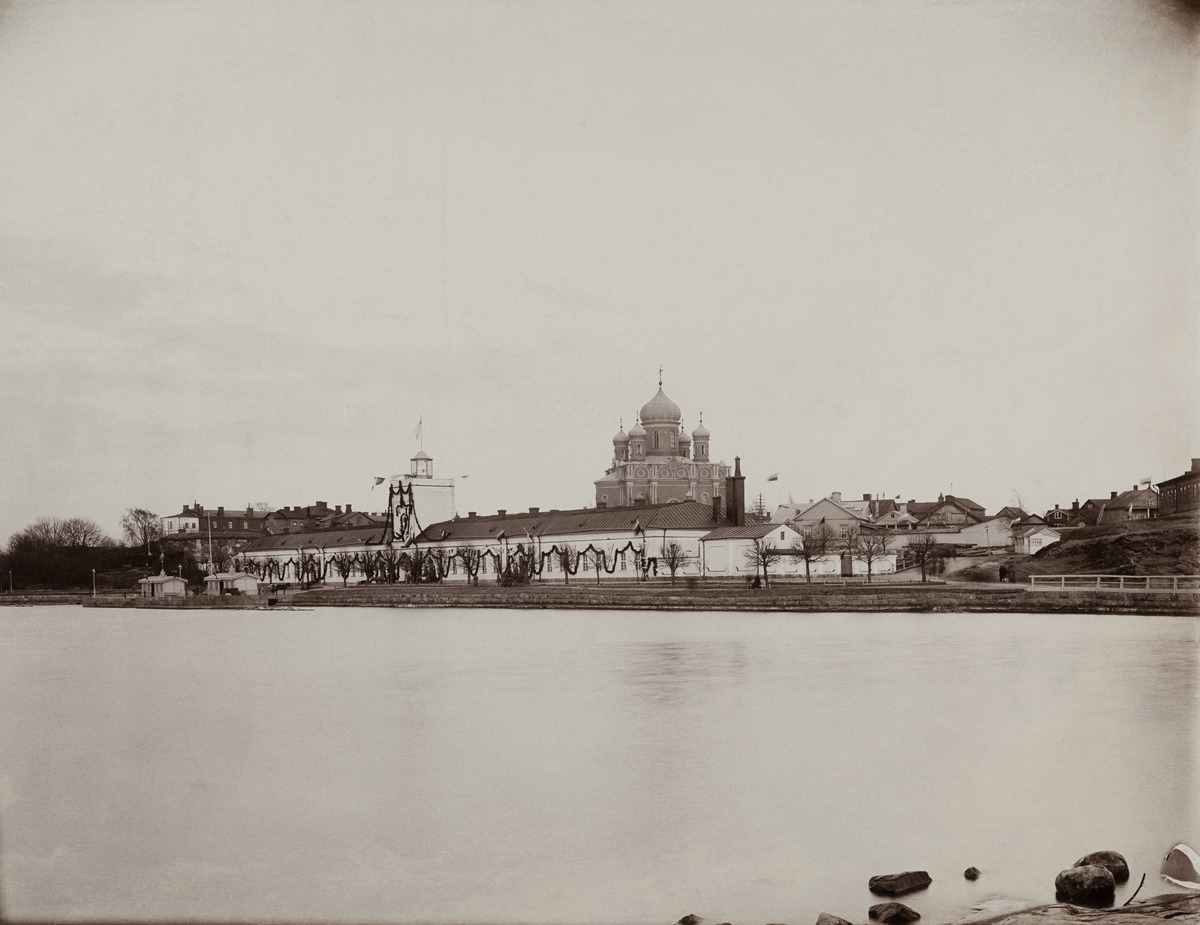
Suomenlinnan venäläisen varuskunnan 100-vuotisjuhla, juhlakoristeltu rantakasarmi
sisällön kuvaus: Suomenlinnan venäläisen varuskunnan 100-vuotisjuhla, juhlakoristeltu rantakasarmi.  Taustalla ortodoksinen  kirkko sipulikattoineen. mustavalkoinen
Ajankohta: kuvausaika 09.05.1908
Paikka: Suomi, Uusimaa, Helsinki, Suomenlinna Helsinki, Suomenlinna
Aiheet: varuskunnat, linnoitukset, kasarmit, kirkot, ortodoksinen kirkko, satamat, juhlat, liputus